Spaniards

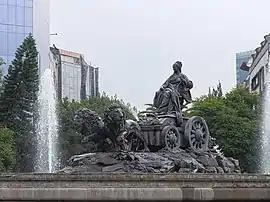
Fuente de Cibeles in Mexico City, was made in 1980 by the community of Spanish residents in Mexico, is a bronze replica of the fountain located in the Plaza de Cibeles in Madrid.

Within Spain, there are various nationalities and regional populations including the Andalusians, Castilians, Catalans, Valencians and Balearics (who speak Catalan, a distinct Romance language in eastern Spain), the Basques (who live in the Basque country and north of Navarre and speak Basque, a non-Indo-European language), and the Galicians (who speak Galician, a descendant of old Galician-Portuguese).